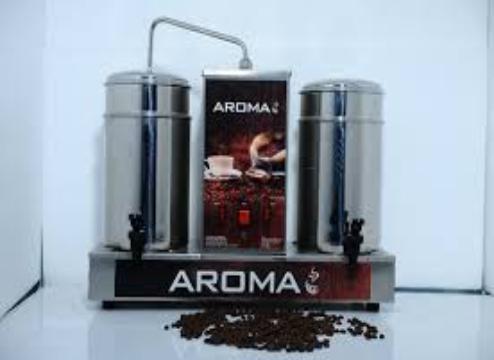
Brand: Aroma Cafe
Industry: Food